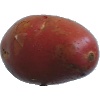
Label: Potato Red Washed 1